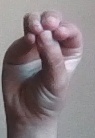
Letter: ha